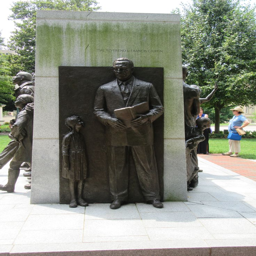
monument to the fight for education